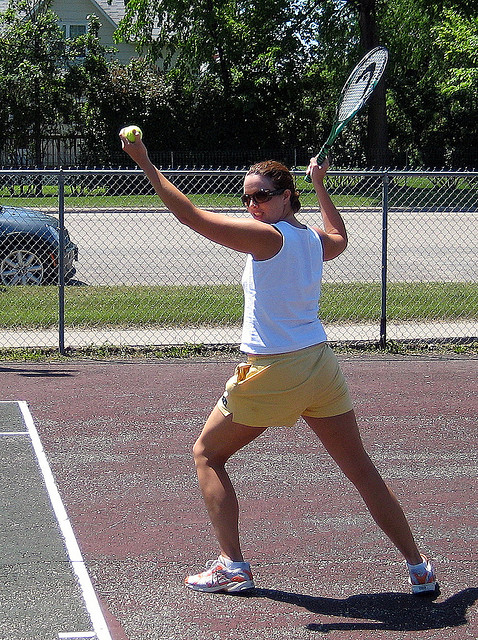
người phụ nữ cầm vợt tennis và bóng tennis chuẩn bị giao bóng